Malta Historical Society

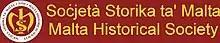
Malta Historical Society

The Malta Historical Society is a society devoted to the history of Malta. It was founded in 1950 after a public appeal by professor Arturo Bonnici in "Lehen is-Sewwa", the Catholic Action newspaper. Bonnici was subsequently elected the first president. Other past presidents include Seraphim Zarb, Vincent Borg, Godfrey Wettinger, Albert Ganado, Stanley Fiorini, Mario Buhagiar, Giovanni Bonello, Roger Ellul Micallef and Theresa Vella.